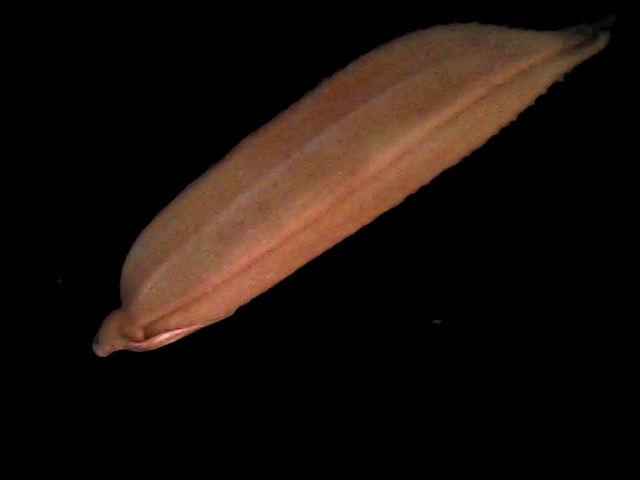
Rice variety: BD70